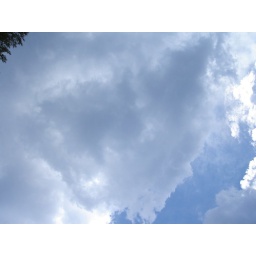
an experiment... my view from the grass outside of the library... it almost looks like there's a butterfly in the cloud...